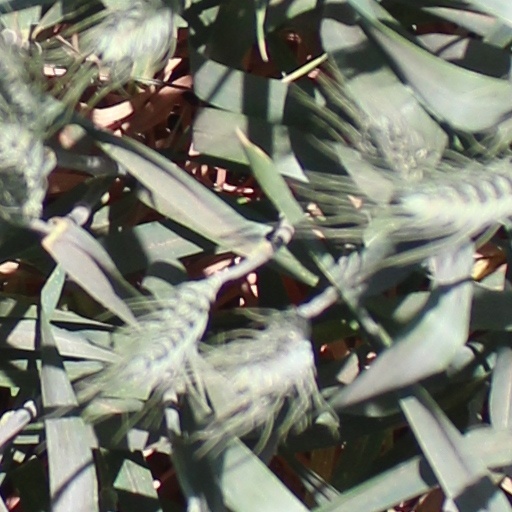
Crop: wheat